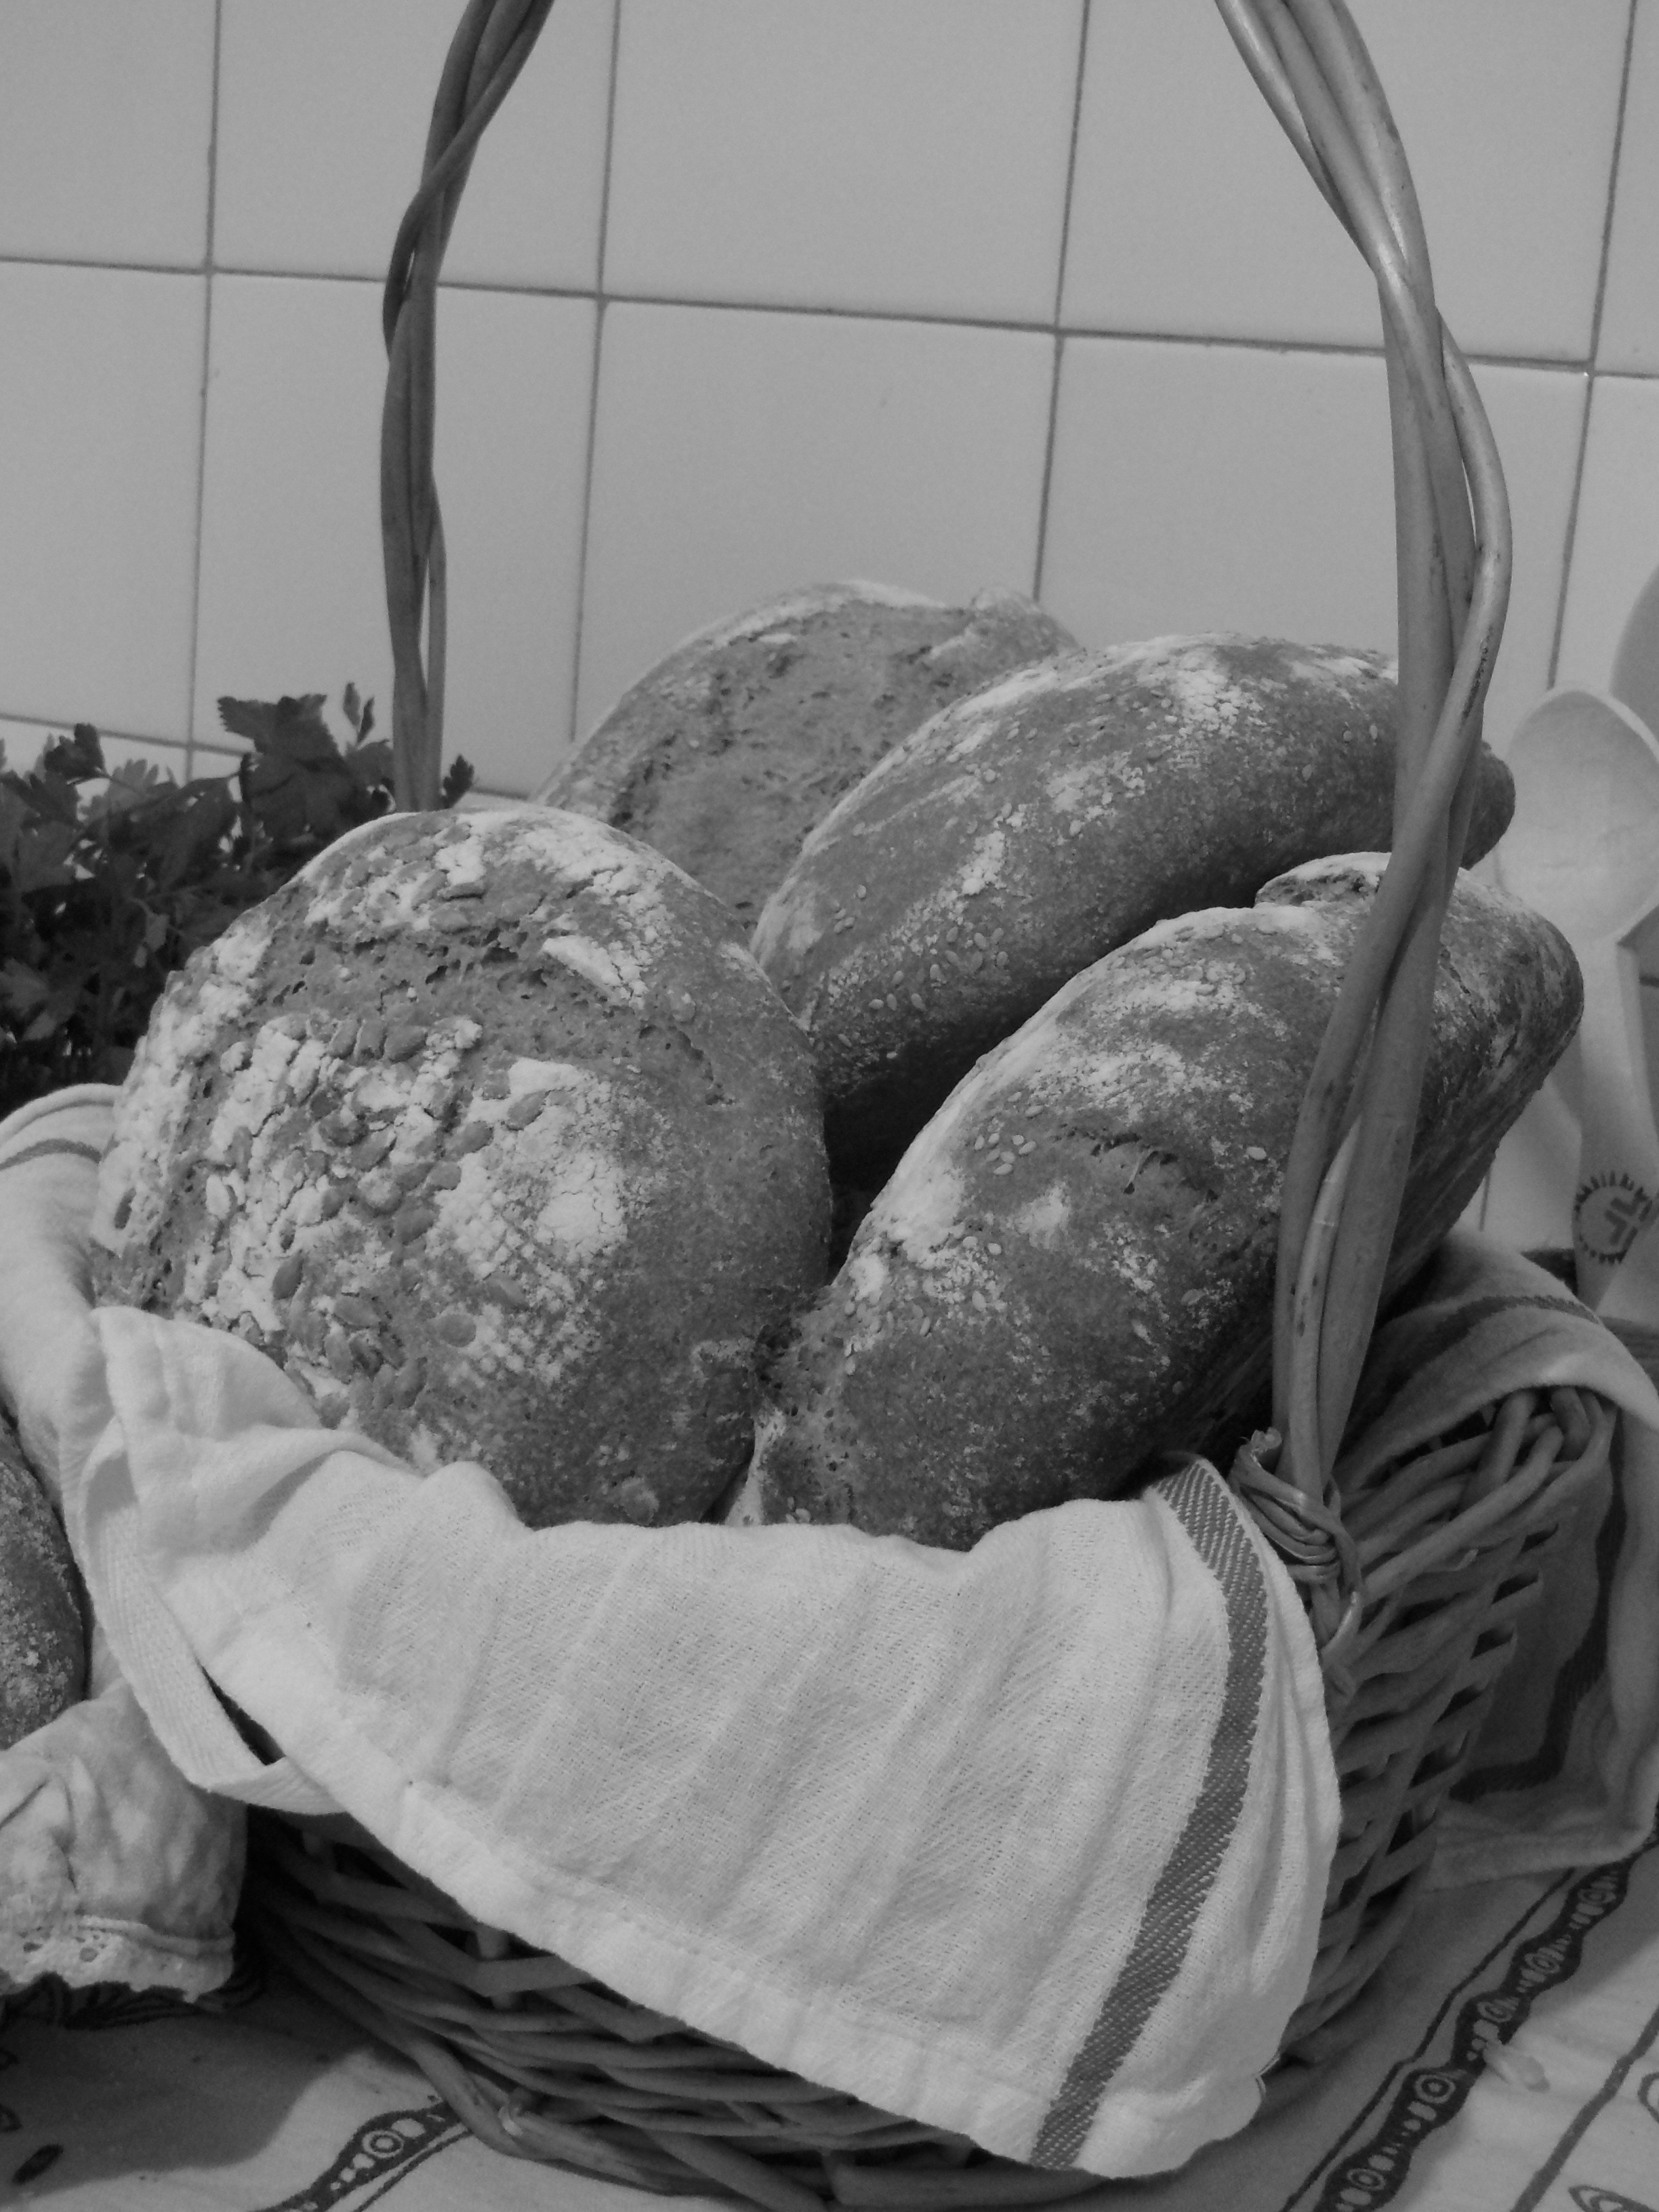
rock, black and white, white, photography, food, black, monochrome, basket, still life, bread, baked, sourdough, sculpture, art, sketch, drawing, loaves, vegetarian, image, crusty, artisan, flour, grains, still life photography, monochrome photography